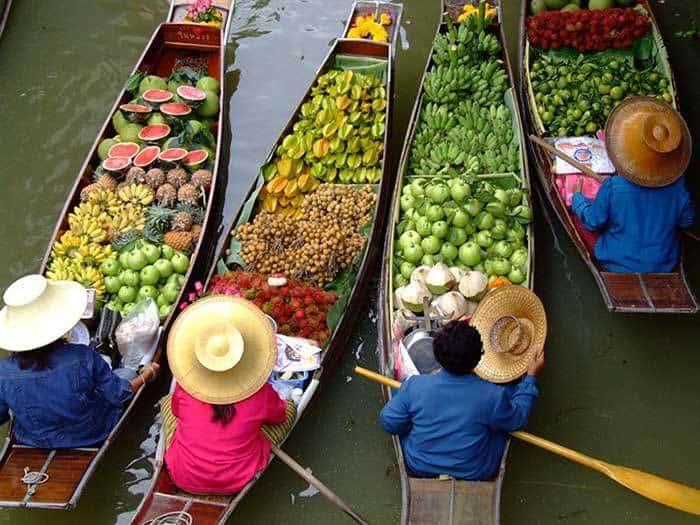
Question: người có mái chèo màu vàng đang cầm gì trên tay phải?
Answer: đang cầm chiếc nón